Victor Mahu

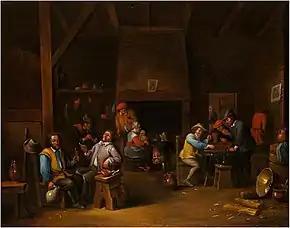
"Tavern scene"

Victor Mahu (born Antwerp, 23-10-1647 (church of Saint Jacob), "fl" 1689 - 1700) was a Flemish painter active in Antwerp who specialized in genre painting. He is mainly known for his genre scenes of drinkers, card and board game players, dancers, musicians, peasants, cooks, and maids placed in tavern or kitchen interiors.